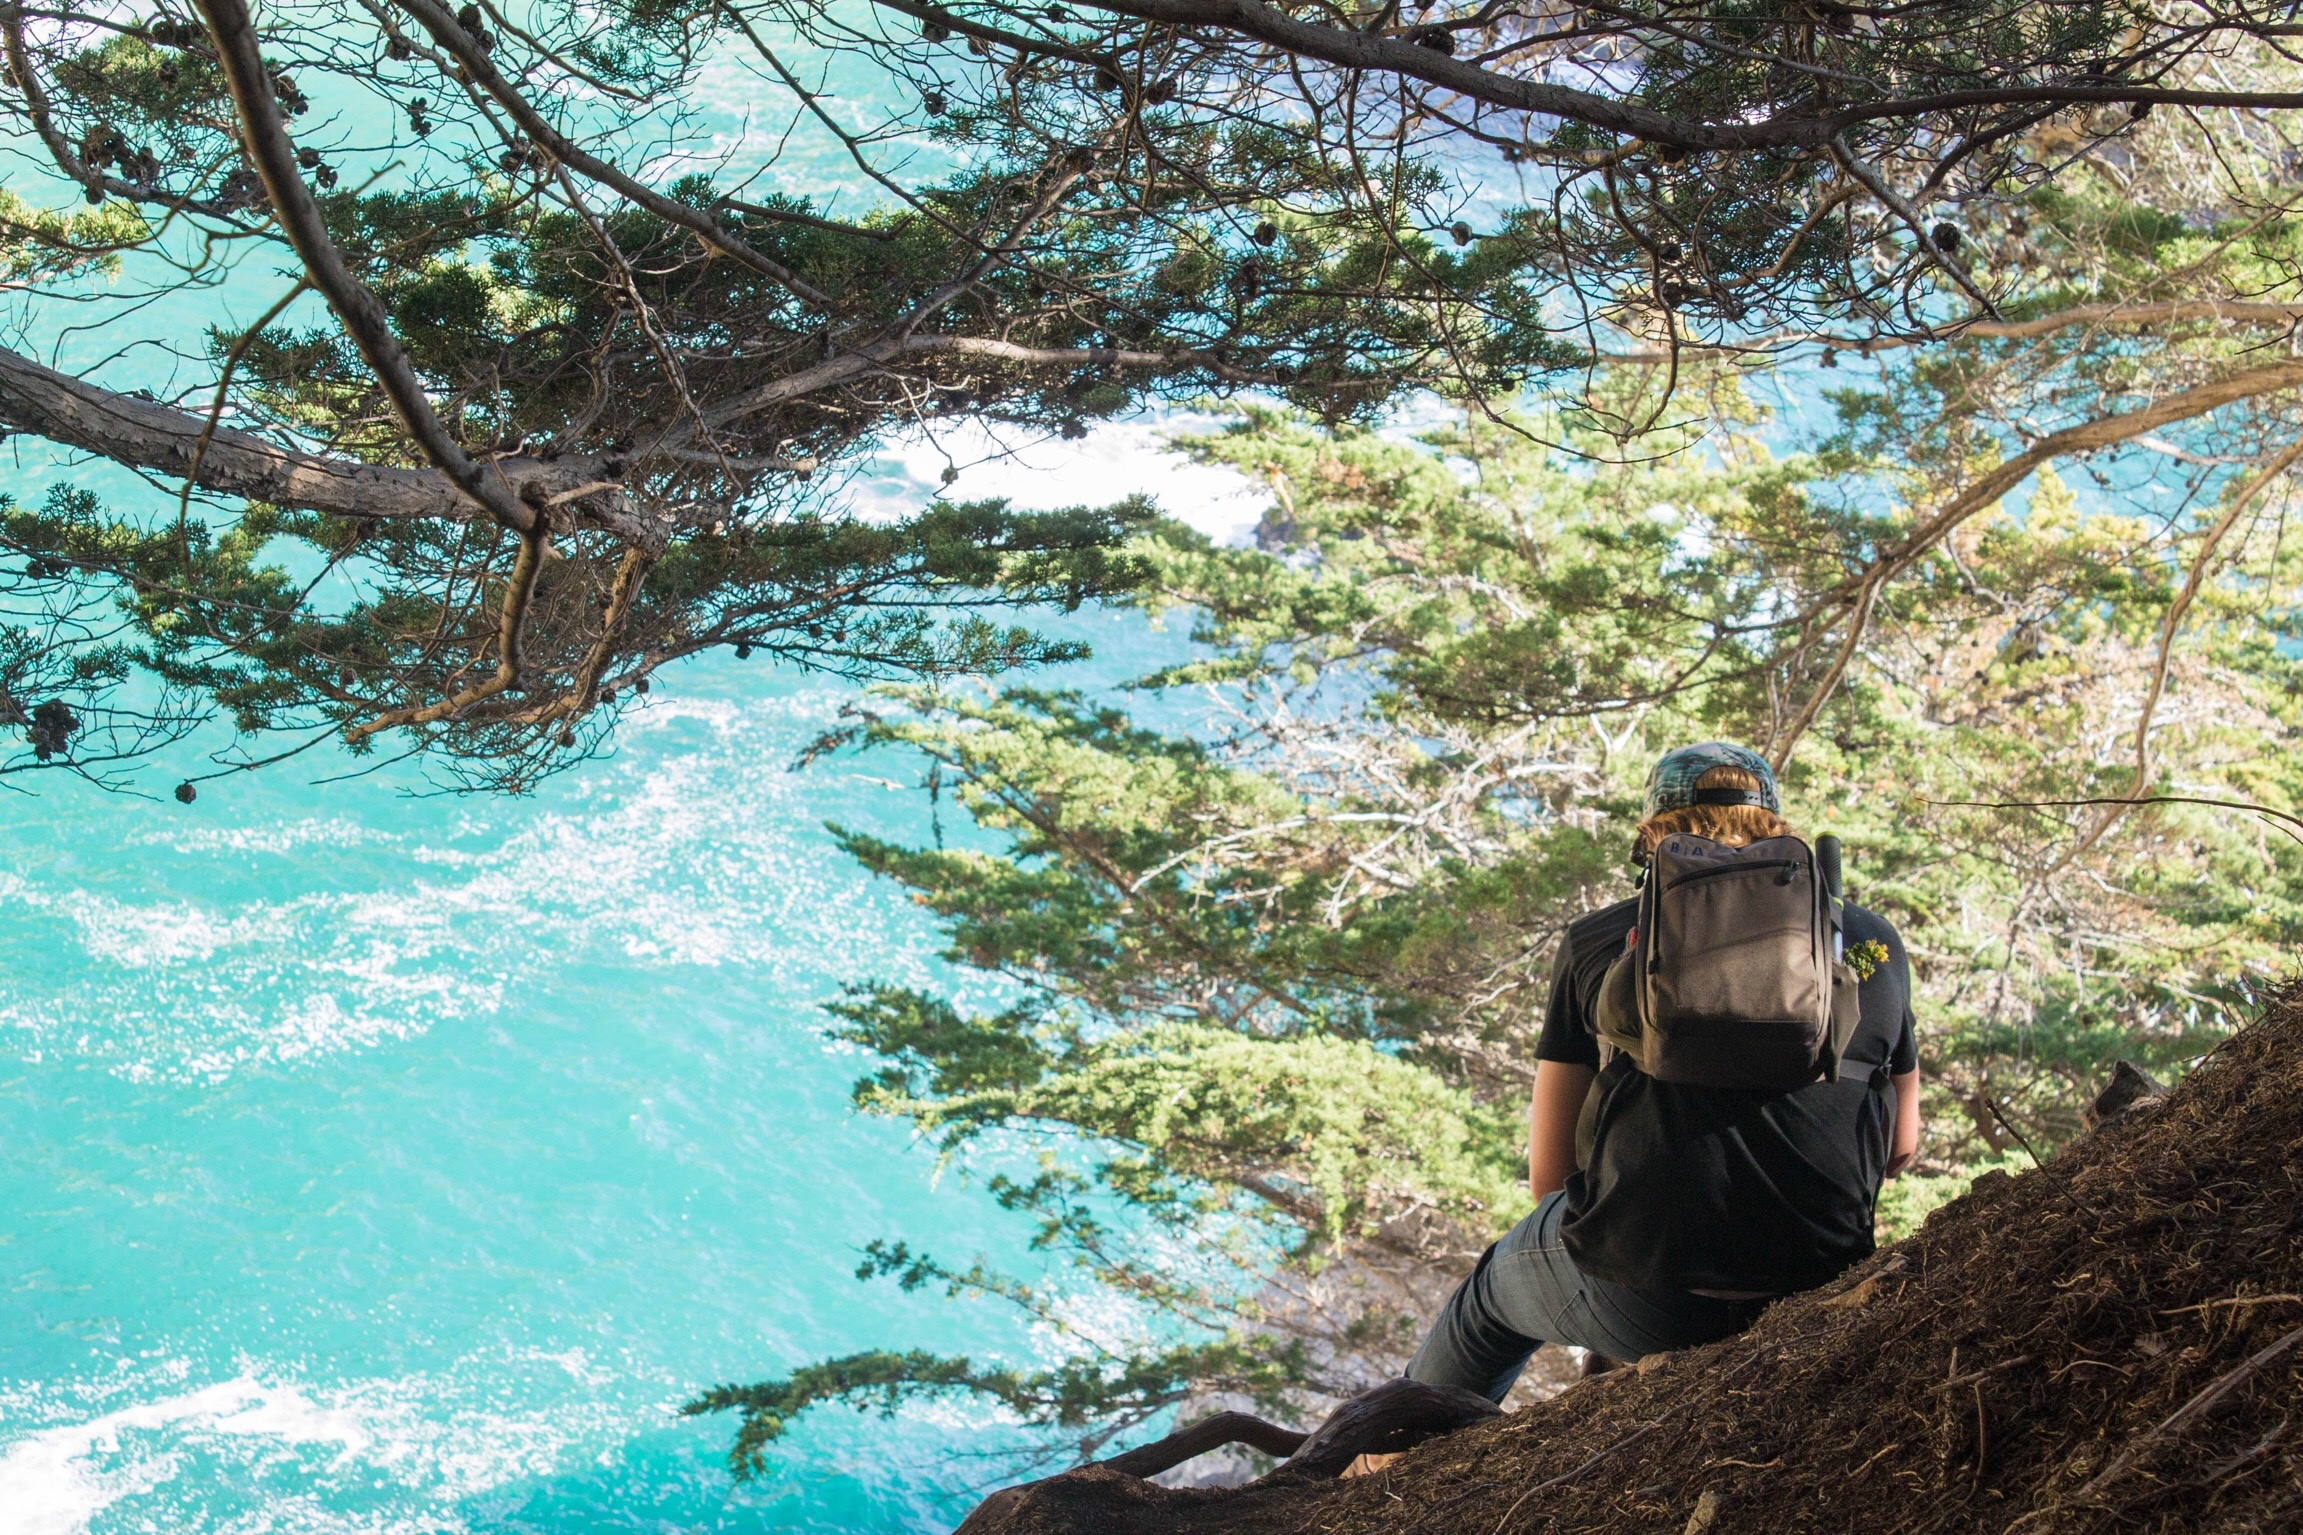
tree, wilderness, trail, jungle, ecosystem